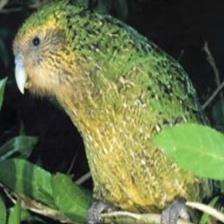
Species: KAKAPO
Scientific name: STRIGOPS HABROPTILUS